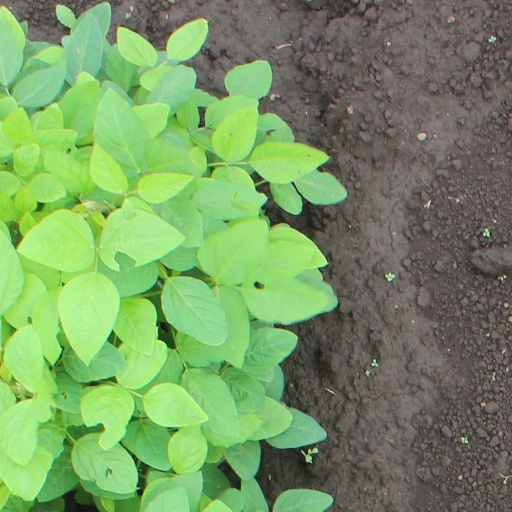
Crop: soybean